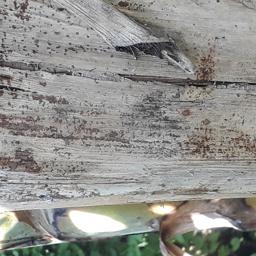
Label: PSEUDOSTEM WEEVIL